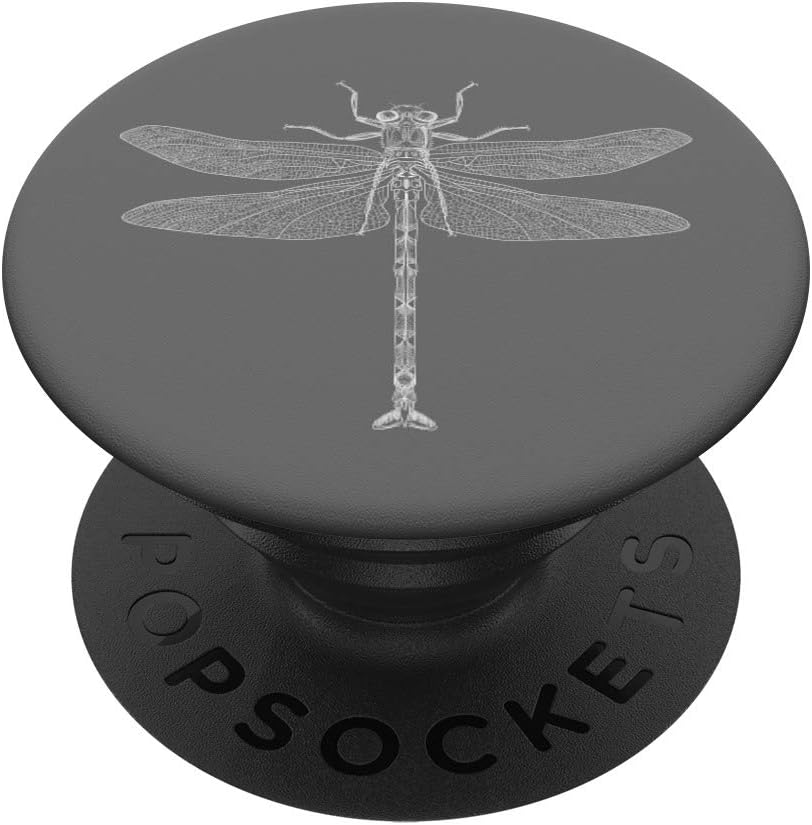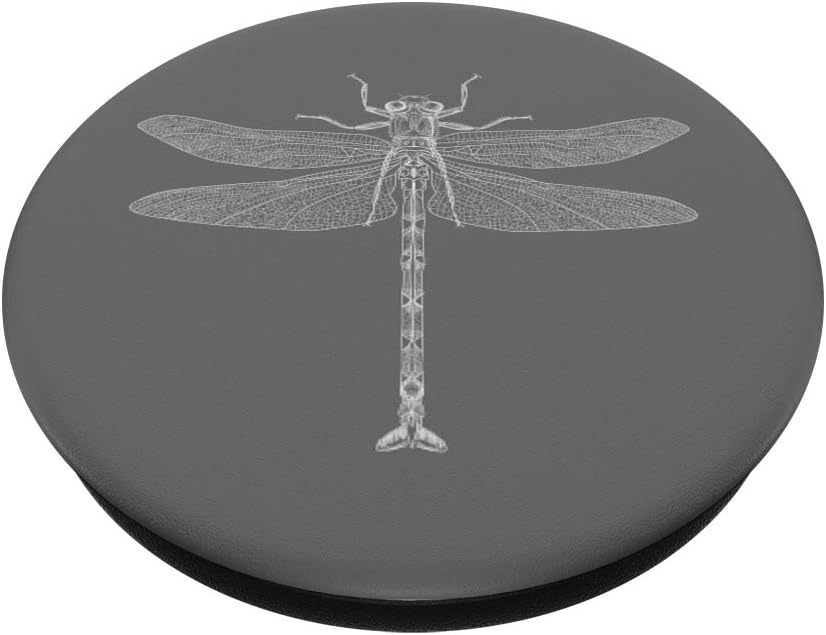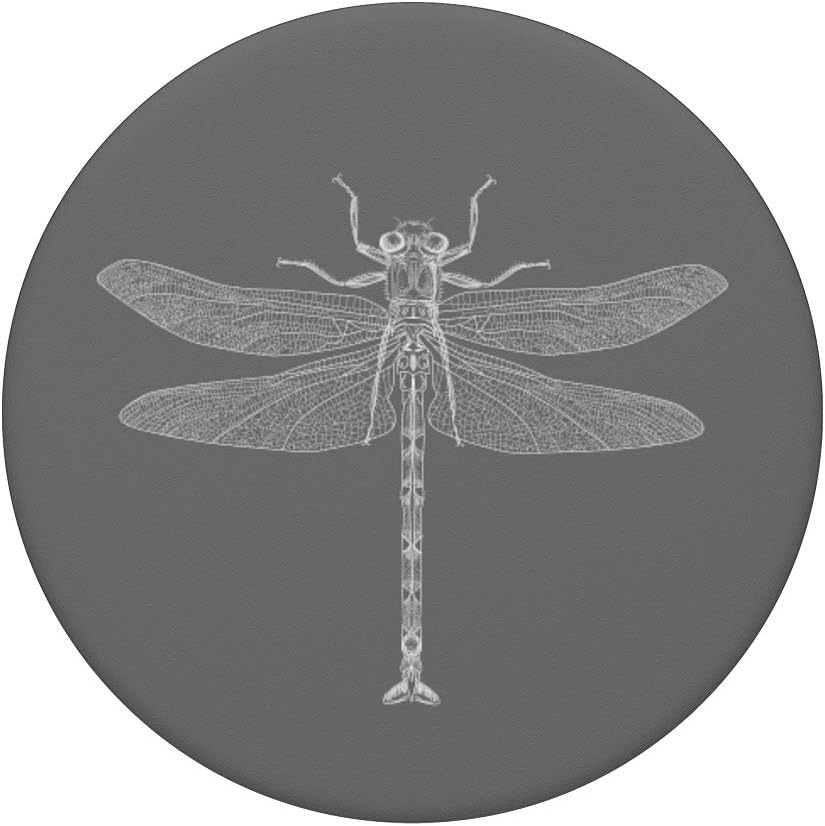
Vintage Retro Dragonfly Grey Background PopSockets PopGrip: Swappable Grip for Phones & Tablets
Category: Cell Phones & Accessories
Vintage Retro Dragonfly Grey Background. Scientific style. Beautiful animal. Minimalist grey and white illustration. Scientific dragonfly illustration. Vintage retro design. Beautiful insect.
Features: Vintage Retro Dragonfly Grey Background. Scientific style. Beautiful animal. Minimalist grey and white illustration. | Scientific dragonfly illustration. Vintage retro design. Beautiful insect. | PopGrip with swappable top; switch out your PopTop for another design or remove it completely for wireless charging capabilities. (Not compatible with Apple MagSafe wireless charger or MagSafe wallet.) | Expandable stand to watch videos, take group photos, FaceTime, and Skype handsfree. | Advanced adhesive allows you to remove and reposition on most devices and cases. | Note: Will not stick to some silicone, waterproof, or highly textured cases. Works best with smooth, hard plastic cases. Will adhere to iPhone 11, but not to the iPhone 11 Pro nor the iPhone 11 ProMax without a suitable case.